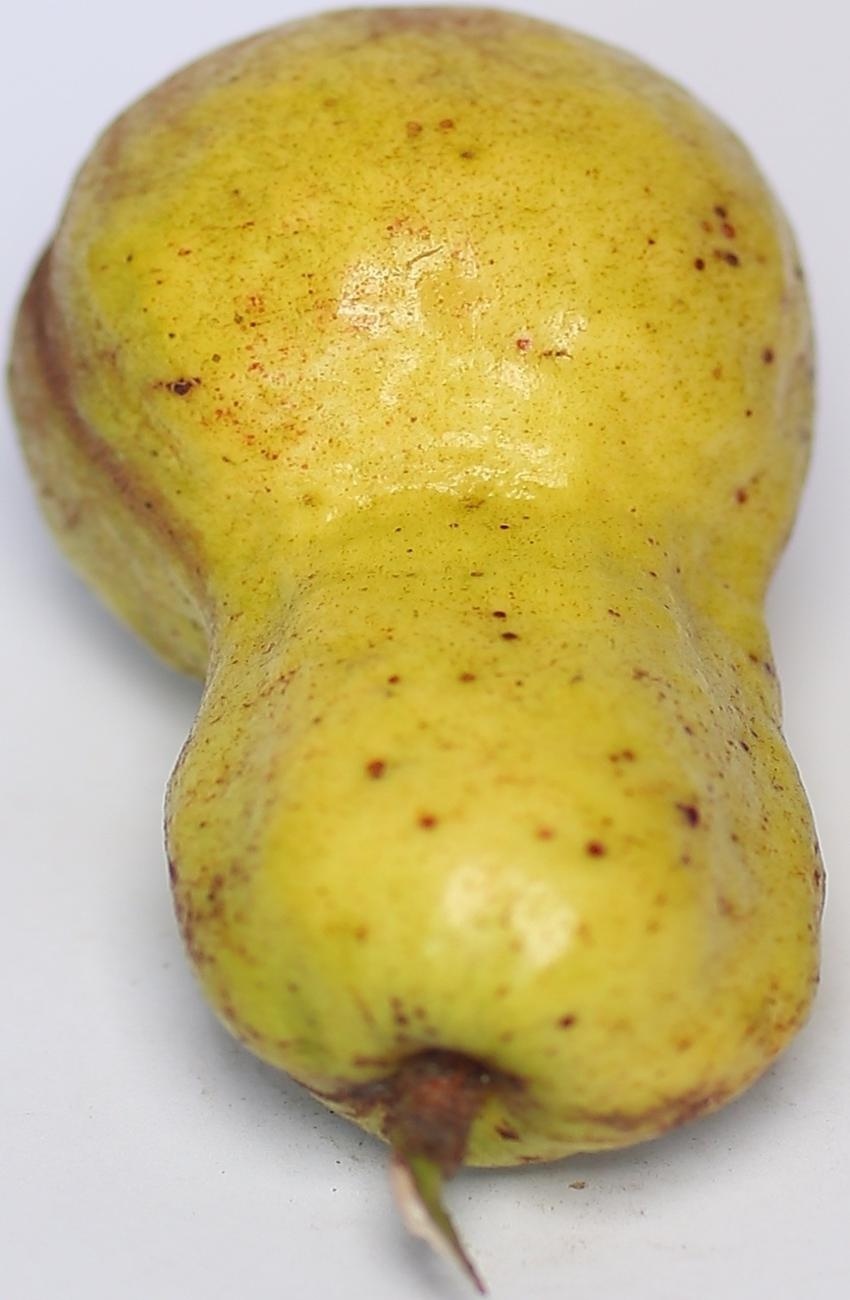
Maturity: ripe
Variety: local-sindhi